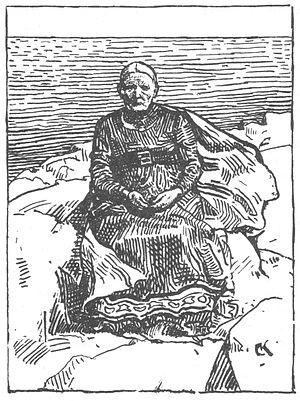
Gunhild Kongemor
Gunhild på Orkneyøerne efter sine sønners død.
Gunhild Kongemor var en norsk dronning, gift med kong Erik Blodøkse.